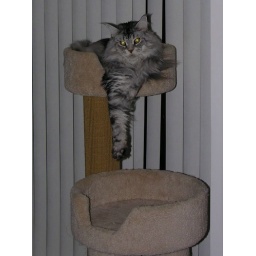
Tonto in the cat tree